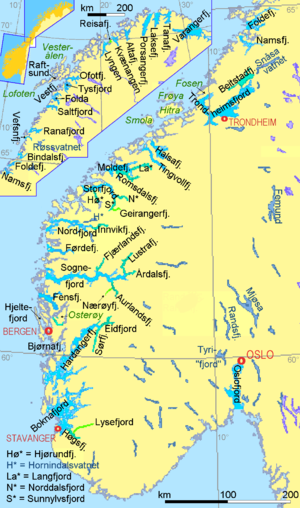
Fjorde i Norge / Fjorde efter fylke / Finnmark
Skematisk kort over fjorde i Norge
Norske fjorde er kendt verden over og står som et symbol på den norske natur. Der er op mod 1190 navngivne fjorde i Norge, og den norske kyst er et af de områder i verden med de fleste fjorde. Norge har også flere af de længste fjorde i verden med Sognefjorden på 204 km som den længste. De fleste af fjordene findes i det langstrakte Nordland, som har op mod 300 fjorde, mens Finnmark har omkring 200. To af fjordene, Geirangerfjorden og Nærøyfjorden, står på verdensarvslisten for naturområder.